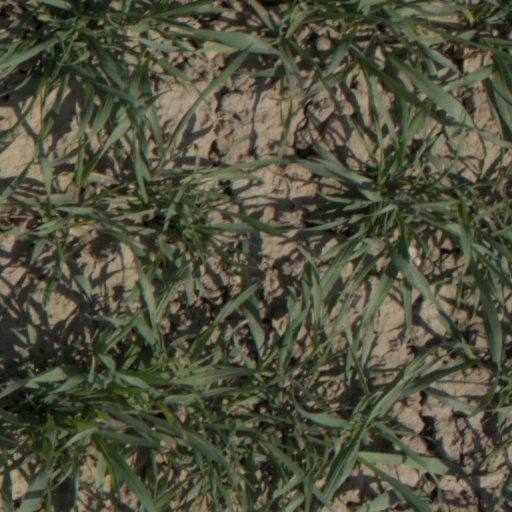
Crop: wheat